Carlos Sosa (musician)

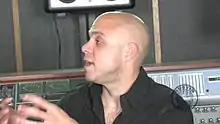
Carlos Sosa discussing musician rights.

Sosa has been an active member of the Texas Chapter Board of Governors for the Recording Academy (also known as the GRAMMYs), having held office as both President and Vice President.